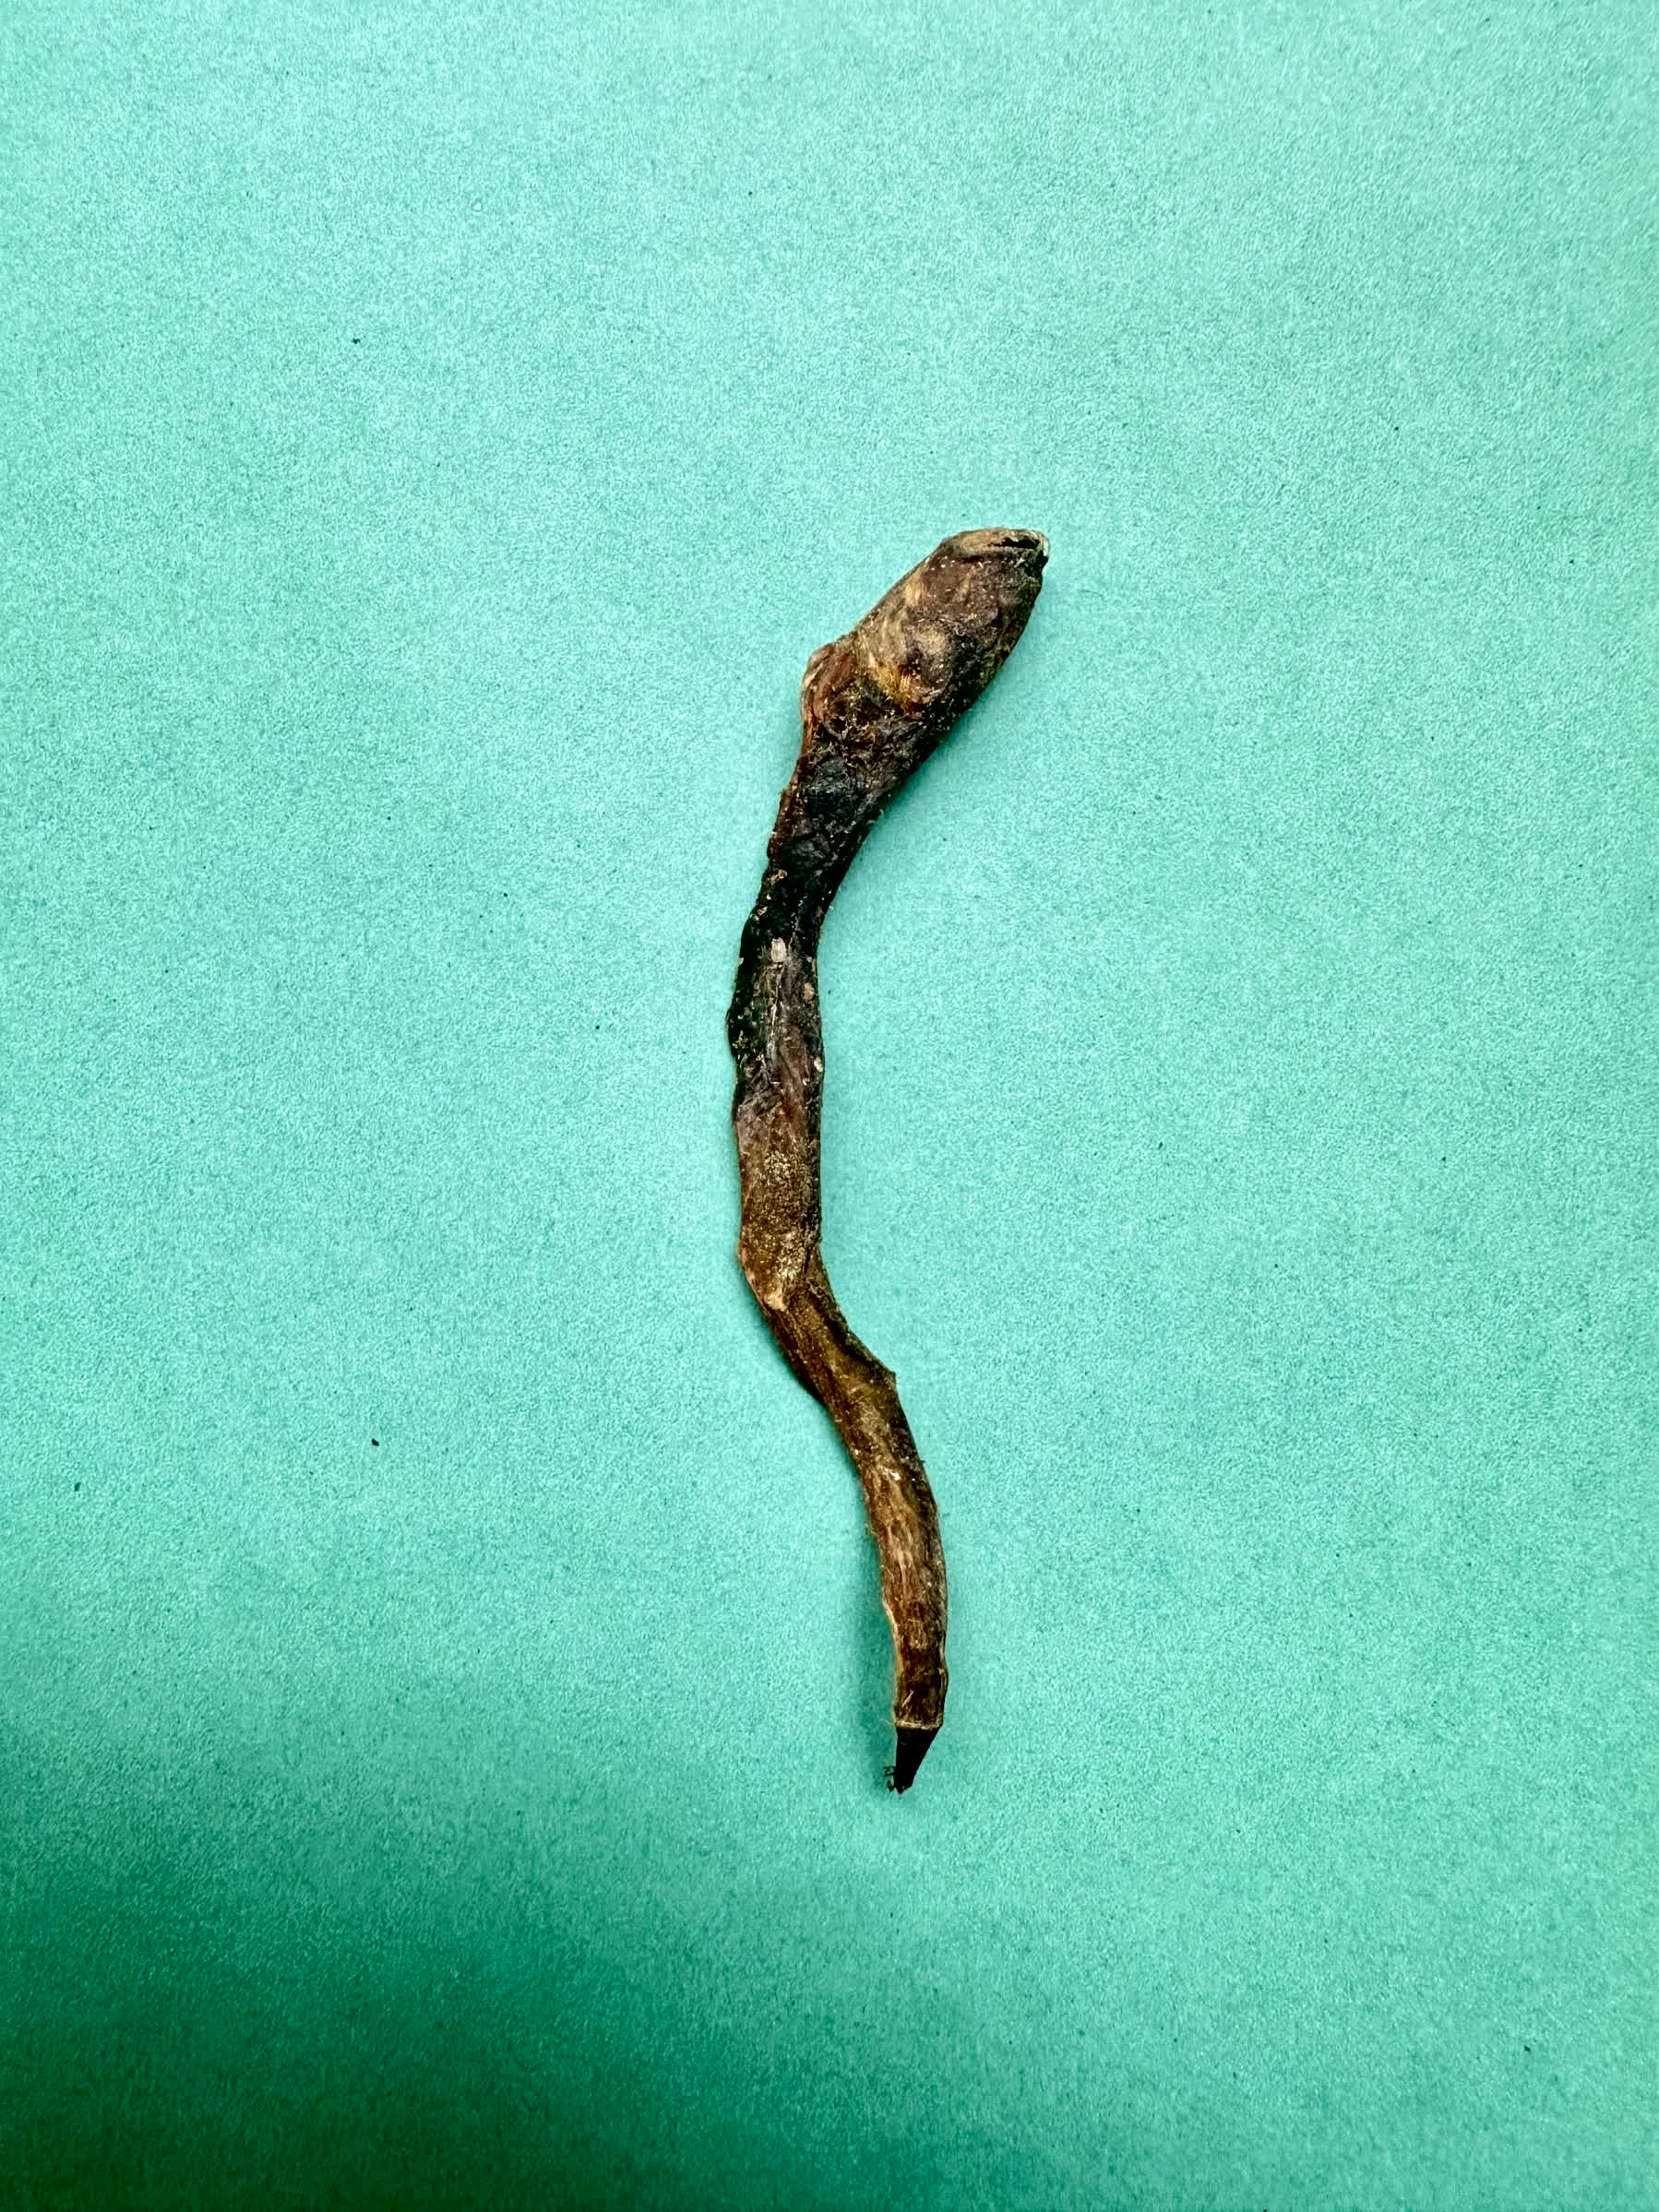
Species: Chewa